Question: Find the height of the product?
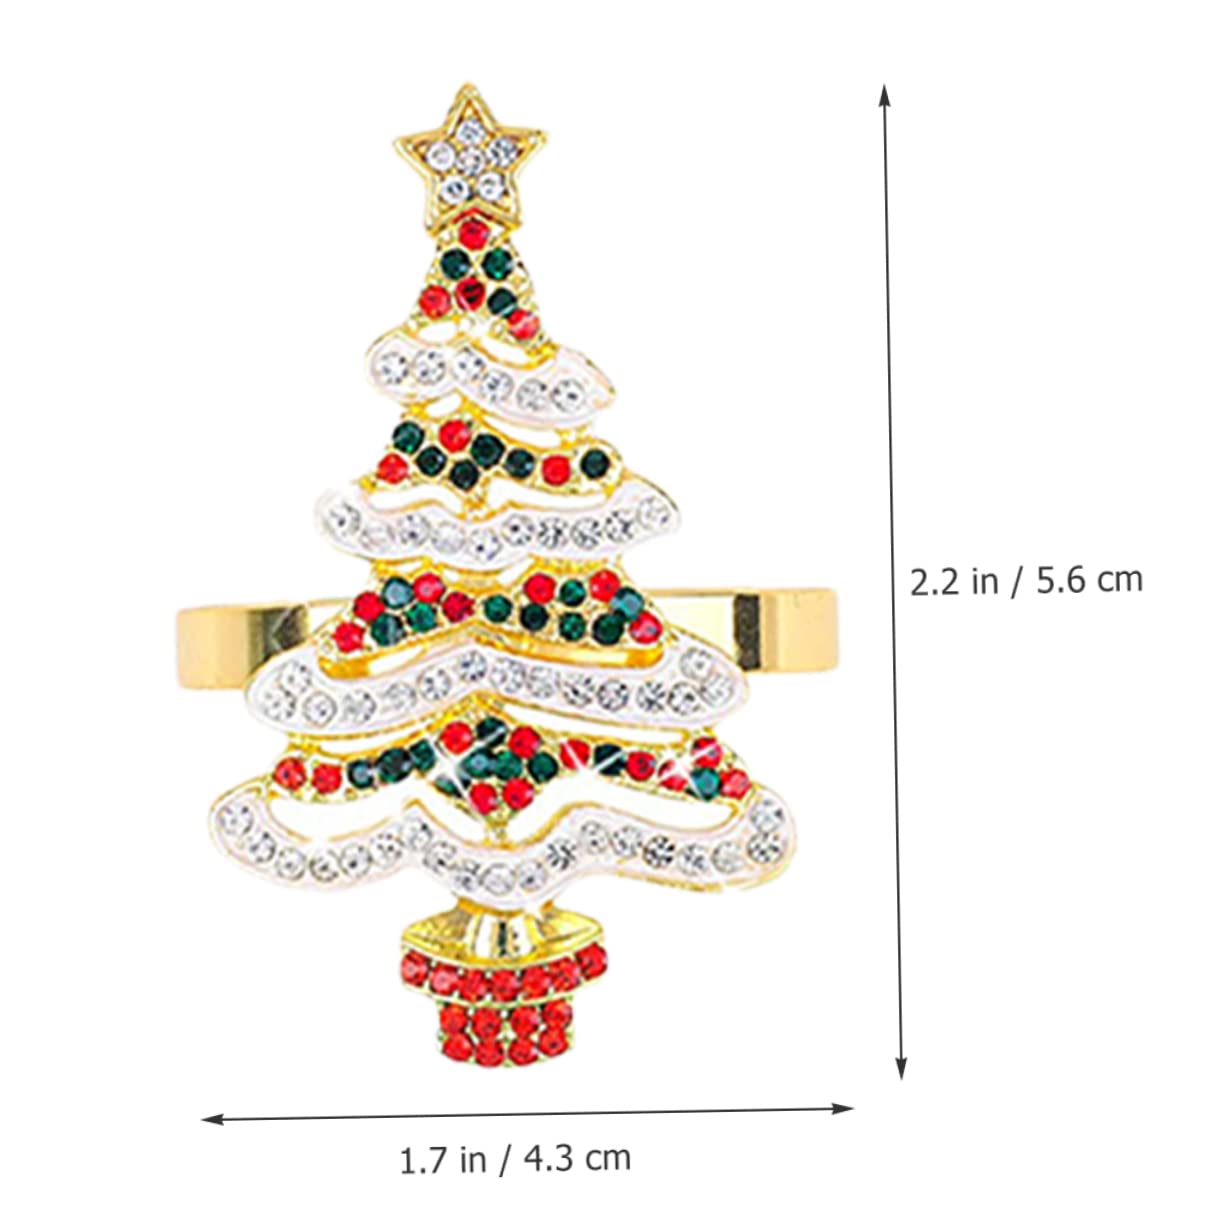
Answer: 2.2 inch